Calleida viridipennis

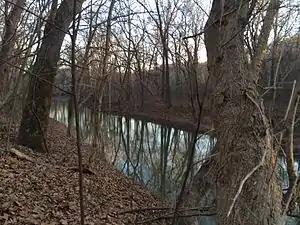
Vegetation of Plummers Island.

In having collected 146 adult "C. viridipennis", researchers determined the sex ratio of females to males to be 1.1 to 1.